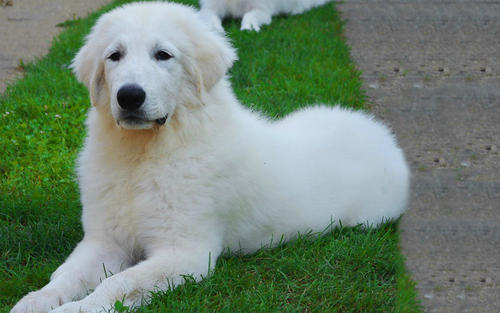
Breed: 225-n000073-Great_Pyrenees